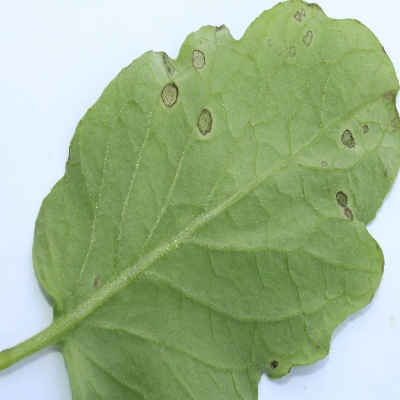
Crop: Tomato
Condition: septoria leaf spot